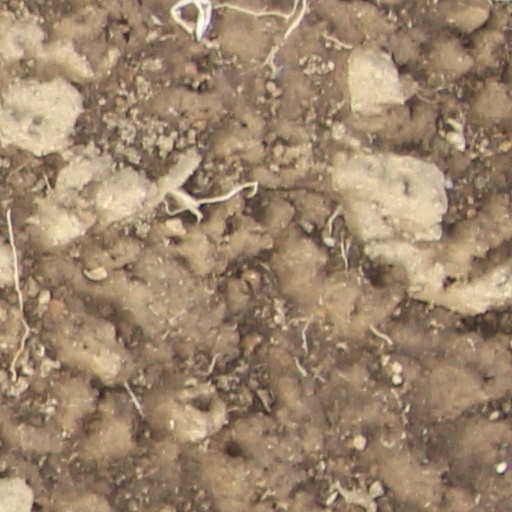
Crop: wheat